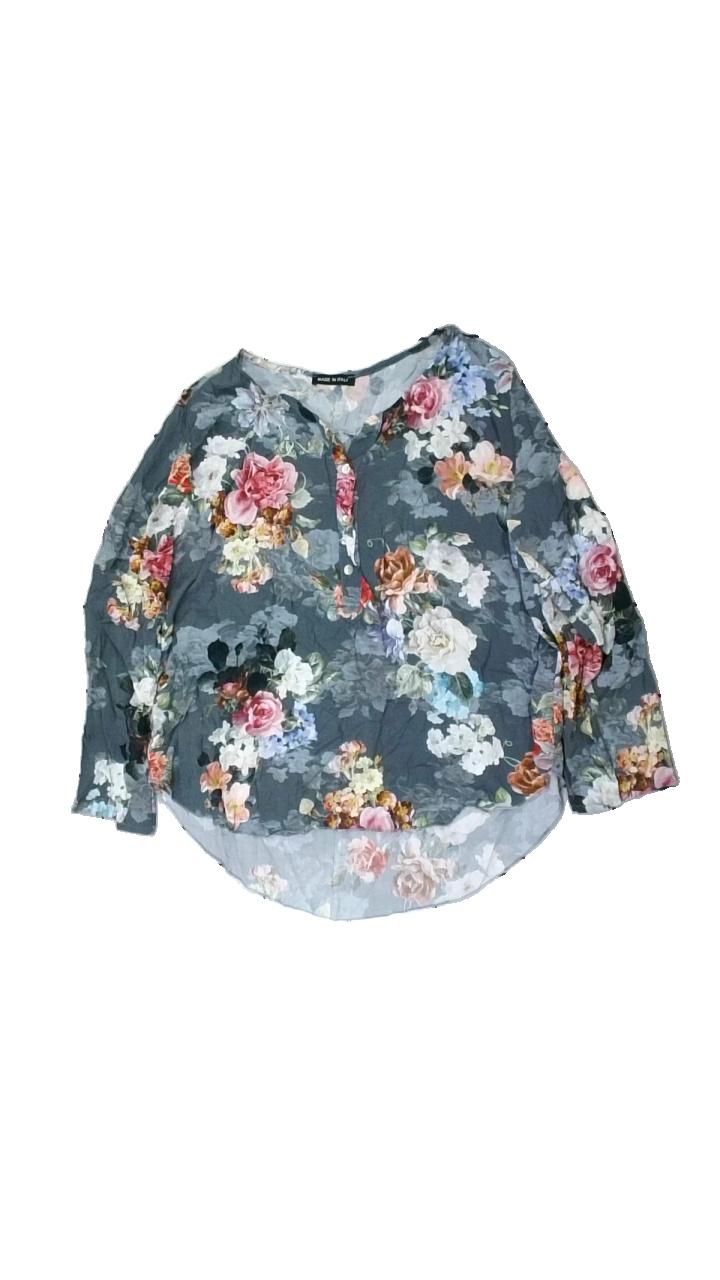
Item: Blouse (Ladies)
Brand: Missing
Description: blommig blus med knappar fram
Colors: White, Grey, Pink, Multicolor
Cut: Regular
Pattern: Floral print
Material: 100% viscose
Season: All
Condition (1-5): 5
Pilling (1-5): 5
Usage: Reuse
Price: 50-100